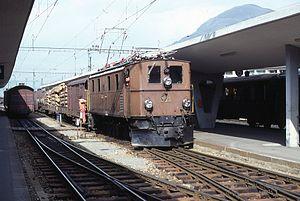
La Ge 4/6 est une locomotive électrique à six essieux des chemins de fer rhétiques. Elle repose sur quatre essieux moteurs entraînés par des bielles, plus deux essieux porteurs.